Mikael Lustig

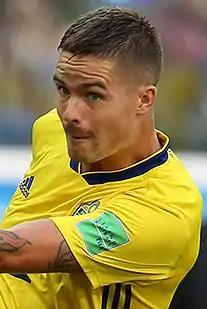
Lustig playing for Sweden at the 2018 FIFA World Cup

Carl Mikael Lustig (born 13 December 1986) is a Swedish former professional footballer who played as a right-back or centre-back. Beginning his career with Umeå FC in 2004, he went on to represent GIF Sundsvall, Rosenborg BK, Celtic, and Gent before retiring with AIK in 2022. A full international for Sweden between 2008 and 2021, he won 94 caps for his country and represented Sweden at three UEFA European Championships as well as at the 2018 FIFA World Cup.